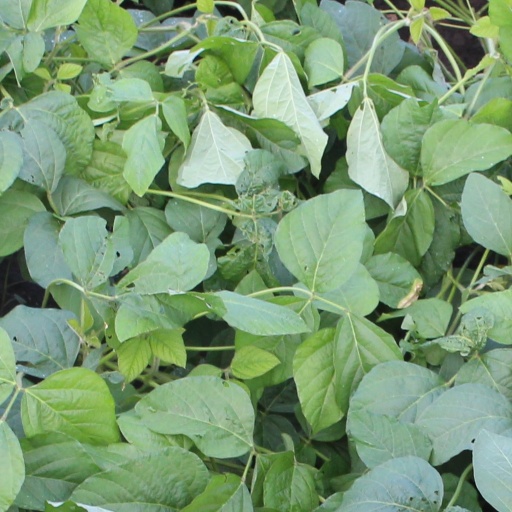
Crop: soybean